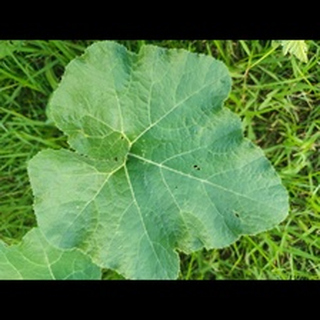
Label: healthy_pumpkin